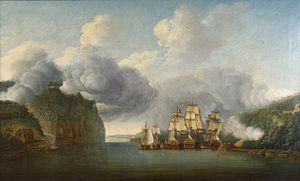
Le HMS Roebuck, est un navire de guerre de la Royal Navy du règne de George III de Grande-Bretagne. C'est une frégate de 44 canons gréée en voilier trois-mâts barque de la classe Roebuck dont elle est le navire de tête et qui donna naissance à une vingtaine de vaisseaux. Elle participa à la guerre d'indépendance des États-Unis, aux guerres de la Révolution française et aux Guerres napoléoniennes.
La bataille de Fort Washington est une bataille de la guerre d'indépendance des États-Unis entre les États-Unis et la Grande-Bretagne. La bataille, menée le 16 novembre 1776, s'est soldée par une victoire britannique avec la reddition de toute la garnison de Fort Washington.